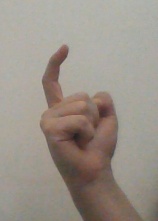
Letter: ra